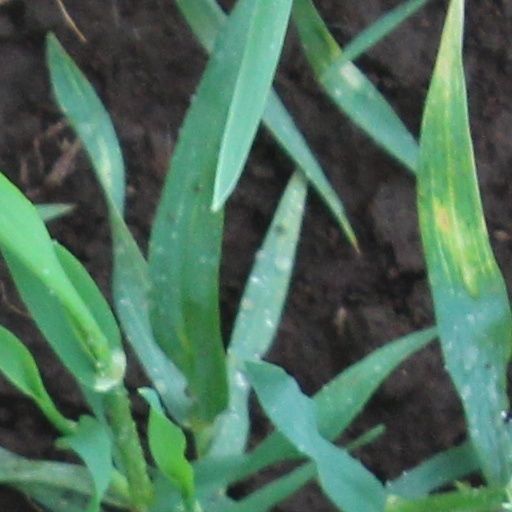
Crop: wheat